Breakfast with Frost

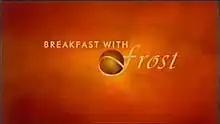
Title screen (1996–2003)

Breakfast with Frost is a Sunday morning BBC current affairs programme hosted by Sir David Frost. It covered the main political news of the day, with Frost interviewing key figures in the world of politics, and celebrity guests reviewing the Sunday papers. The programme was broadcast on BBC One from 1993 to 2005.